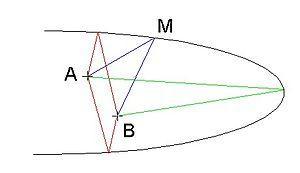
Le principe de Fermat est un principe physique, attribué à Pierre de Fermat, qui sert de fondement à l'optique géométrique. Il décrit la forme du chemin optique d'un rayon lumineux et s'énonce ainsi :